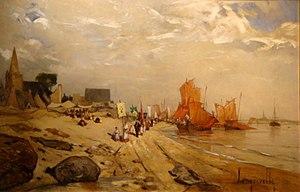
Procession des Coureaux à Larmor Plage (Morbihan), vers 1890
Charles Julien Fidèle Longueville, né le 21 septembre 1829 à Lamballe et mort le 24 juillet 1899 à Lorient, est un artiste peintre, graveur et officier de marine français. Il reçoit le titre de peintre officiel de la Marine en 1875.
Larmor-Plage [laʁmɔʁ plaʒ], est une commune française, membre de la communauté Lorient Agglomération, située dans le département du Morbihan en région Bretagne.